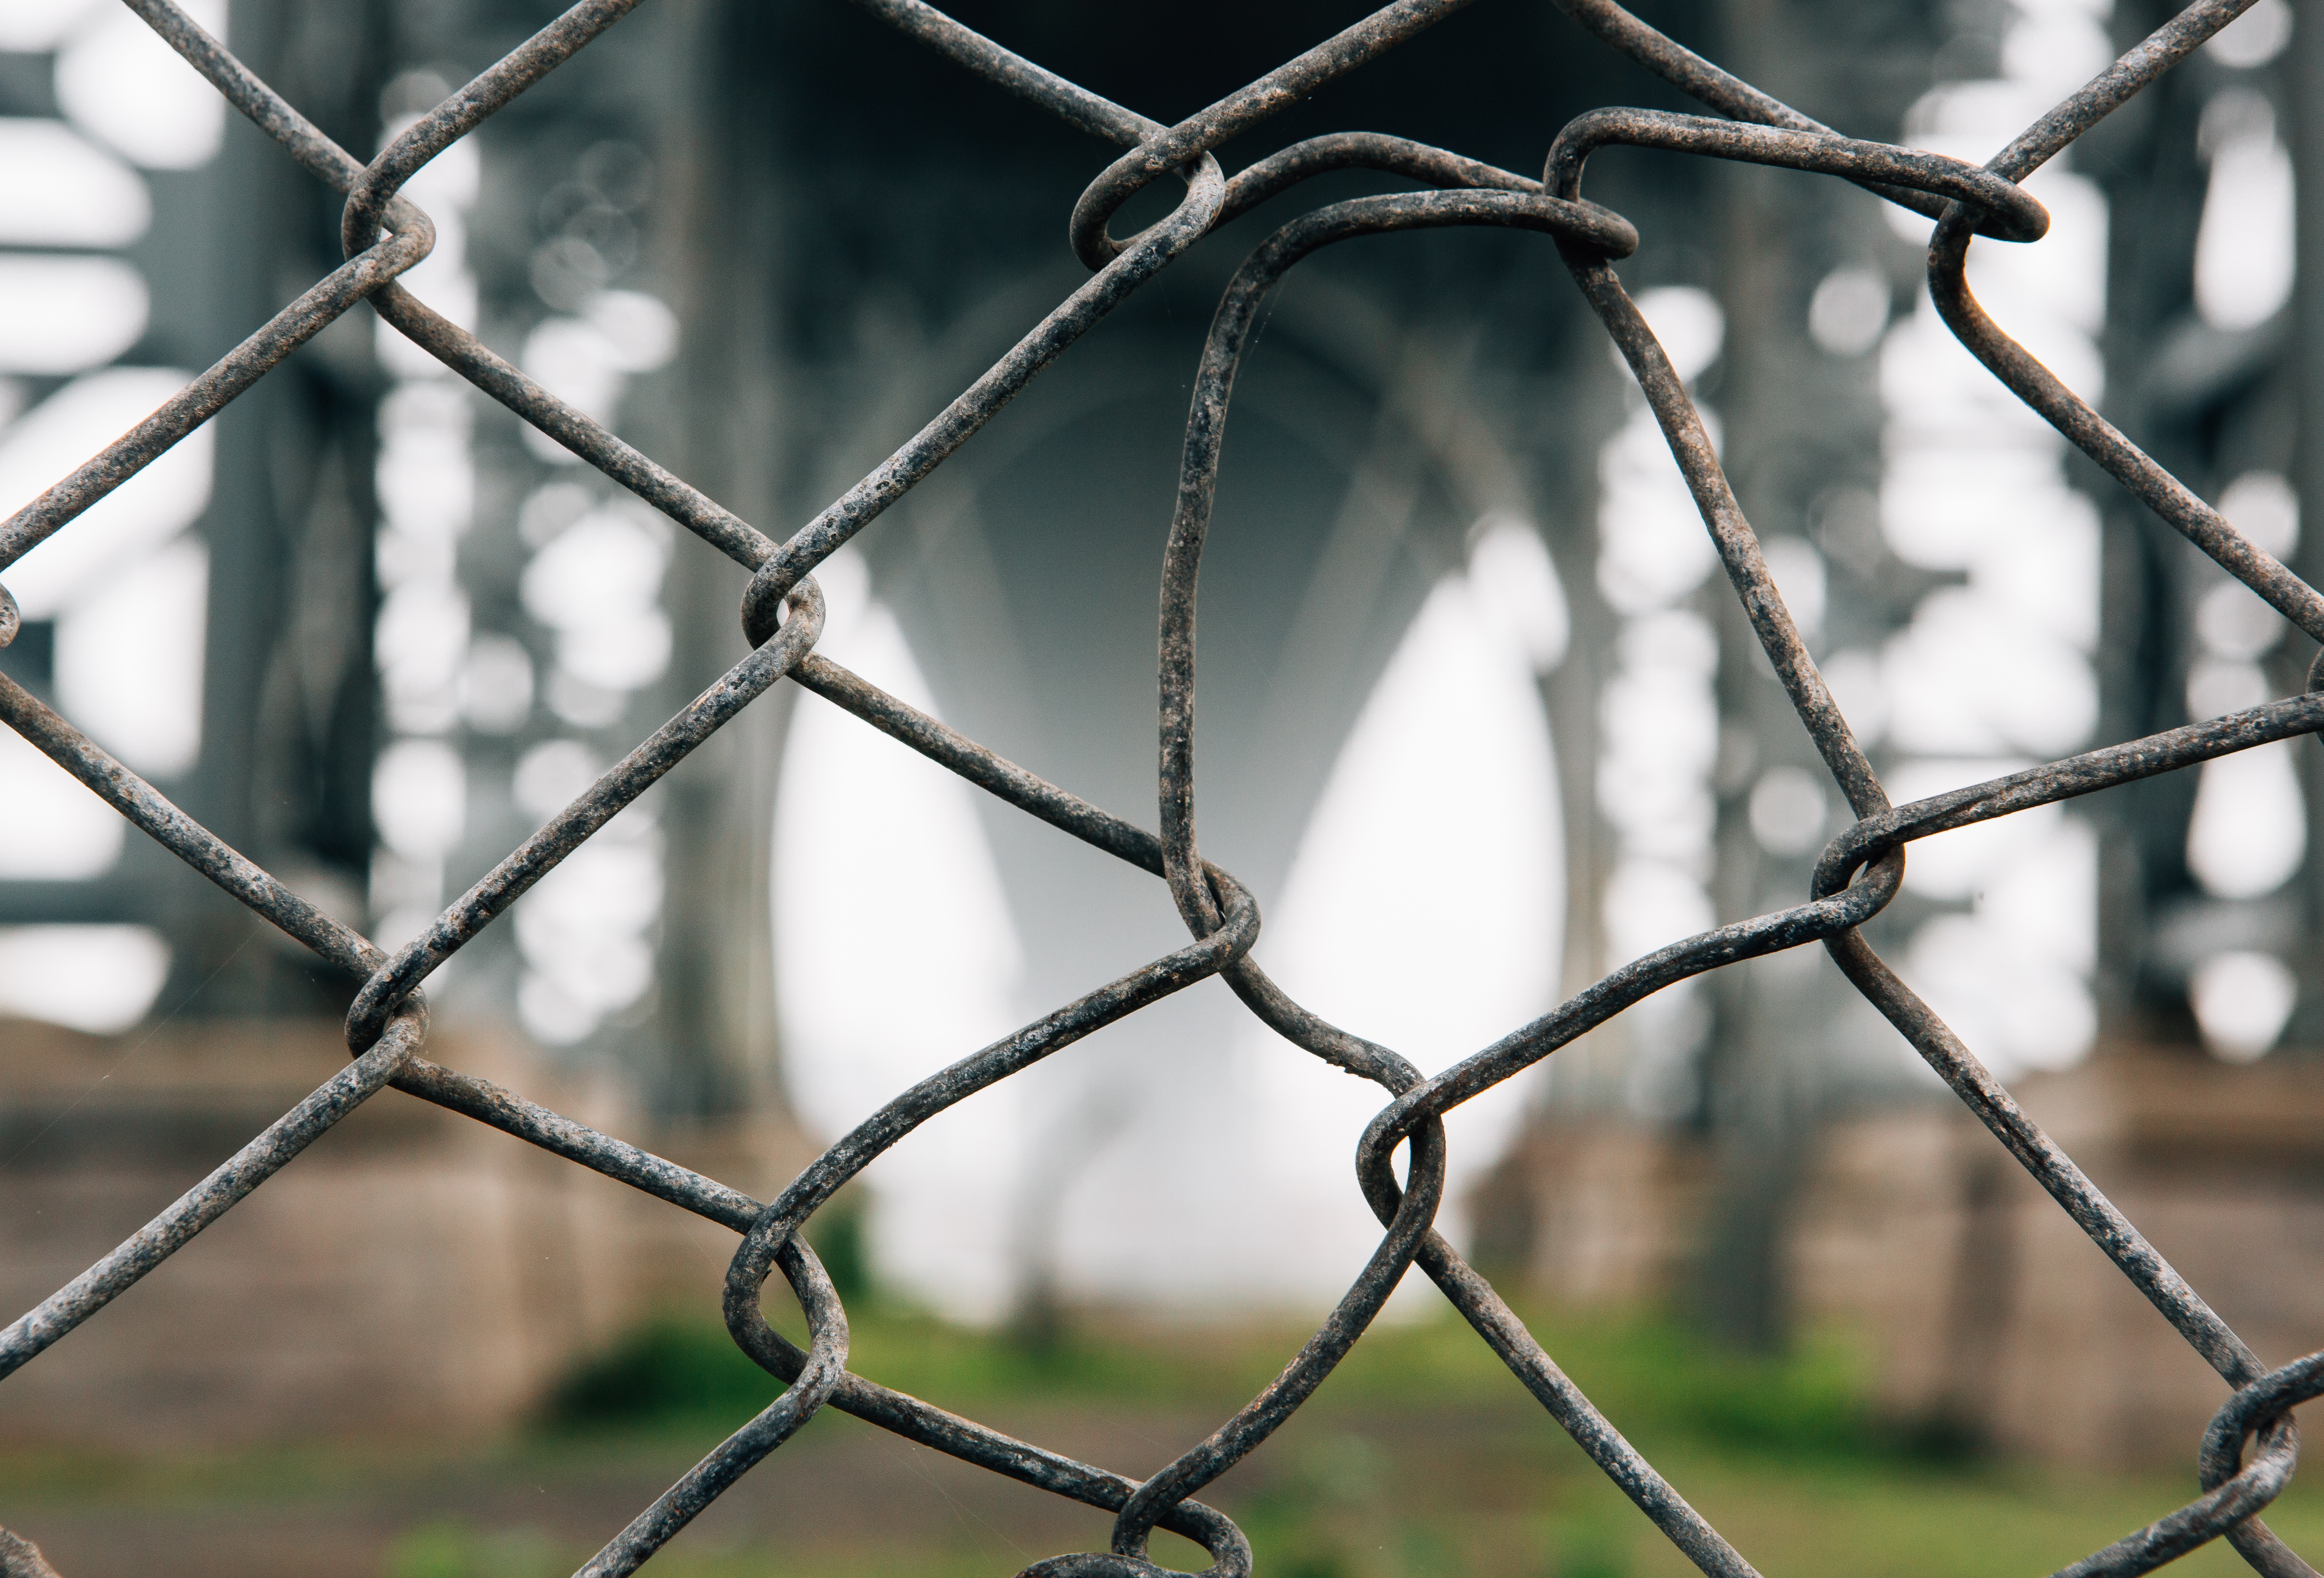
tree, nature, grass, branch, light, fence, barbed wire, plant, sunlight, leaf, flower, line, spring, green, autumn, season, twig, close up, thorns spines and prickles, outdoor structure, chain link fencing, wire fencing, home fencing